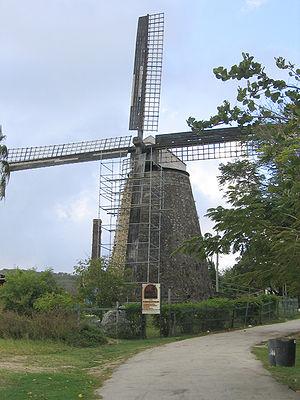
Cet article recense les sites concernés par l'observatoire mondial des monuments en 1996.
Cet article recense les sites inscrits au patrimoine mondial à la Barbade.
La culture de la Barbade ou bajan dans le dialecte local, désigne d'abord les pratiques culturelles observables de ses habitants, mélange de traditions britanniques et antillaises.
Le moulin de Morgan Lewis est le dernier moulin à canne à sucre en état de marche à la Barbade.